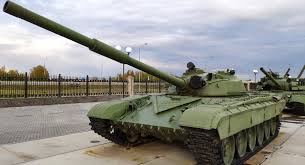
Label: T-72